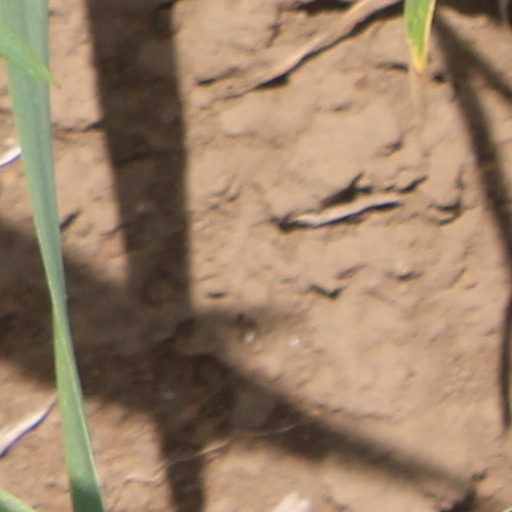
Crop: wheat